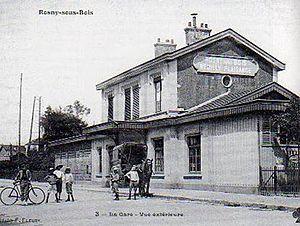
Rosny-sous-Bois [ʁonisubwɑ] est une commune française située à l'est de Paris, dans le département de la Seine-Saint-Denis en région Île-de-France. Ses habitants sont appelés les Rosnéens et les Rosnéennes.